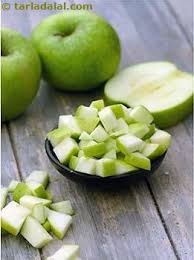
Label: apple